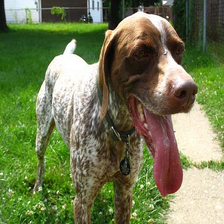
Species: dog
Breed: german shorthaired